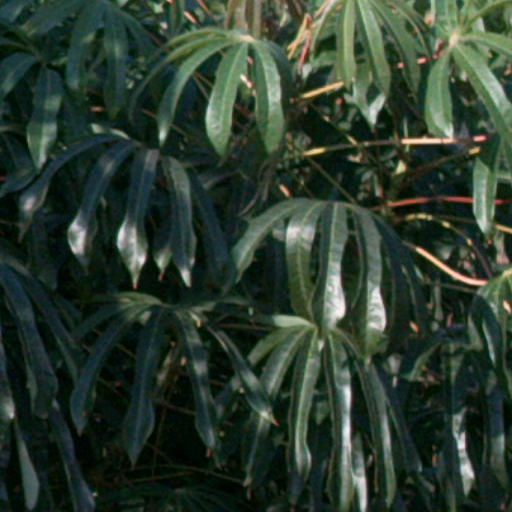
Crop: cassava